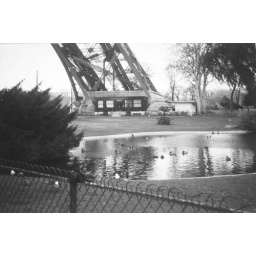
Re-posts from my Paris and France travel pics in black and white